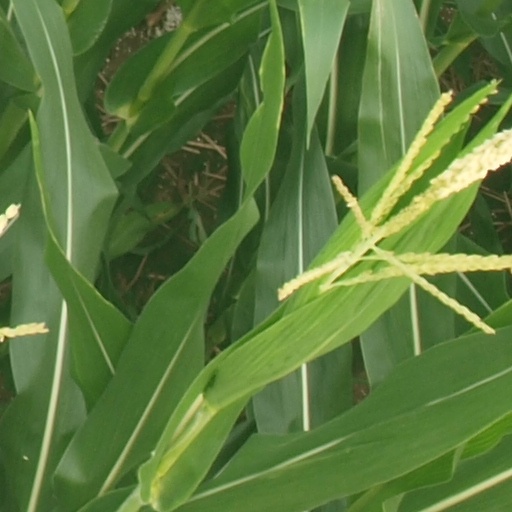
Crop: maize; corn